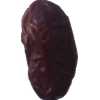
Label: dates